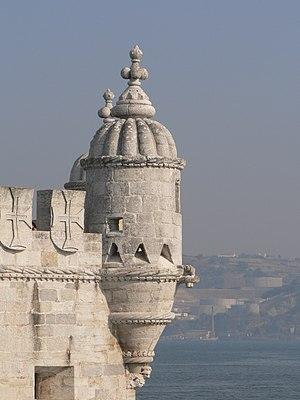
Échauguette dans La Tour de Belem, Lisbonne, Portugal. Português: Guarita na Torre de Belém. Lisboa, Portugal.